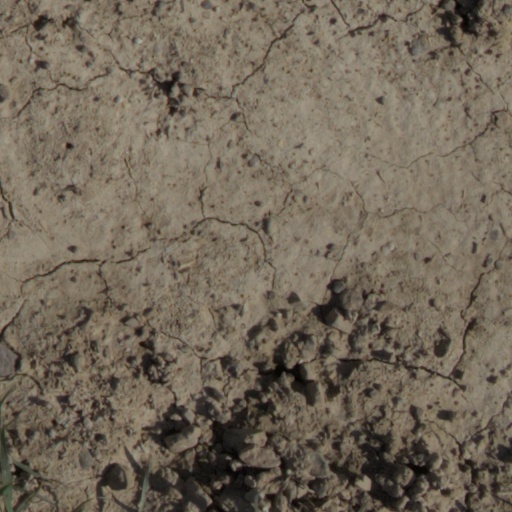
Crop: wheat